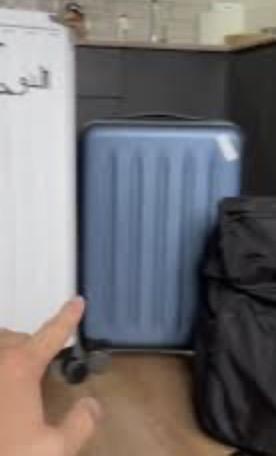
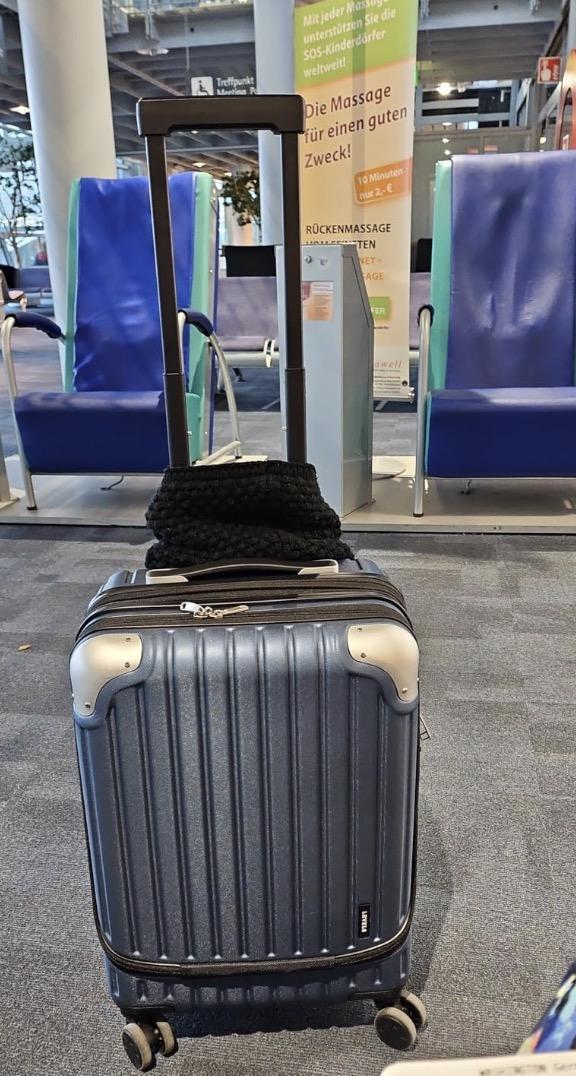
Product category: items_tea
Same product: no